St. Francis Xavier Church, Dresden

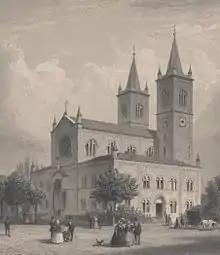
The St Francis Xavier Church in 1856.

The St Francis Xavier Church ("katholische Kirche St. Franziskus Xaverius" or "Katholische Pfarrkirche zu Dresden-Neustadt") was a Roman Catholic church dedicated to St Francis Xavier in the Innere Neustadt district of Dresden. It was built from 1852 to 1853, severely damaged by bombing in 1945 in the Second World War, and demolished in 1957.